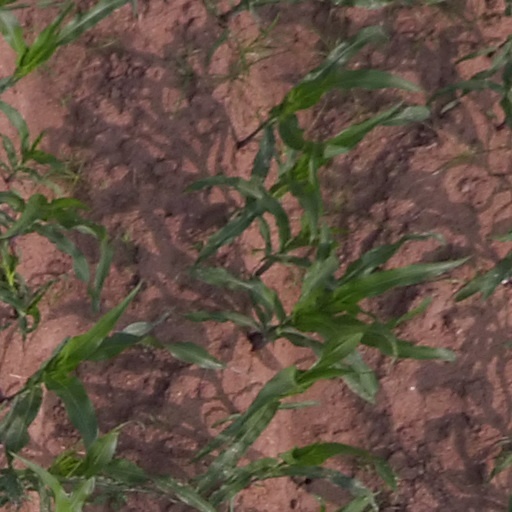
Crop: maize; corn